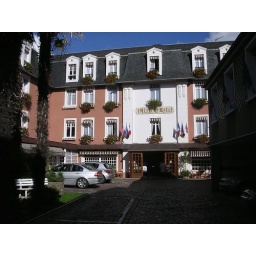
Our room was the second window up in the white section above the entrance.